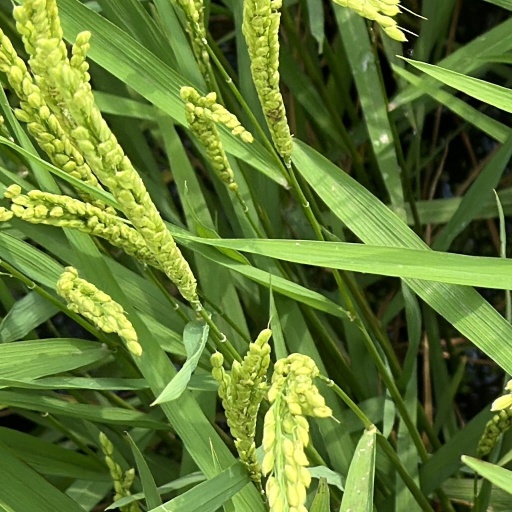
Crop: rice